Beach volleyball at the 2018 Summer Youth Olympics

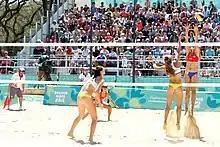
Game at the 2018 Summer Youth Olympics

A total of 32 teams will participate in each gender. Each National Olympic Committee (NOC) can enter a maximum of 2 teams of 2 athletes, 1 per each gender. As hosts, Argentina was given the maximum quota and a further 10 teams, 5 in each gender will be decided by the Tripartite Commission. The remaining quotas were to be decided at the 2018 Beach Volleyball U19 World Championship and qualifiers decided by the five continental regions. The U19 World Championship will have priority over the continental qualifiers. Each region is allocated five teams per gender, however there must by 50% participation for the continent to be given the complete quota, if not the quotas will be reduced.